George Salmon House

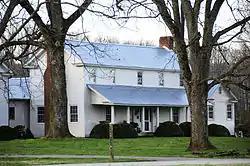
George Salmon House, 2012

The George Salmon House, also known as the C. Douglas Wilson Farm, is located near Travelers Rest, South Carolina on SC Highway 414, off of US Highway 25.